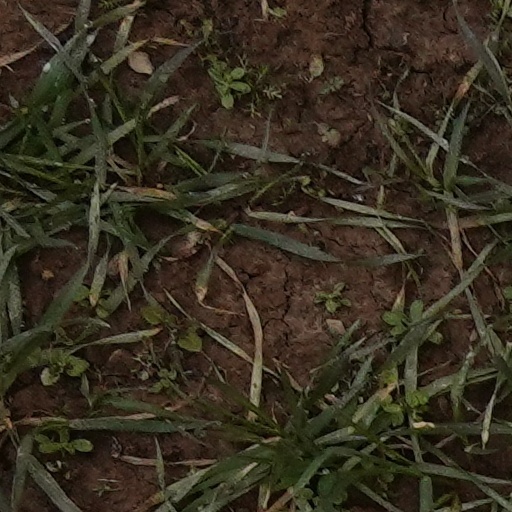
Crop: wheat